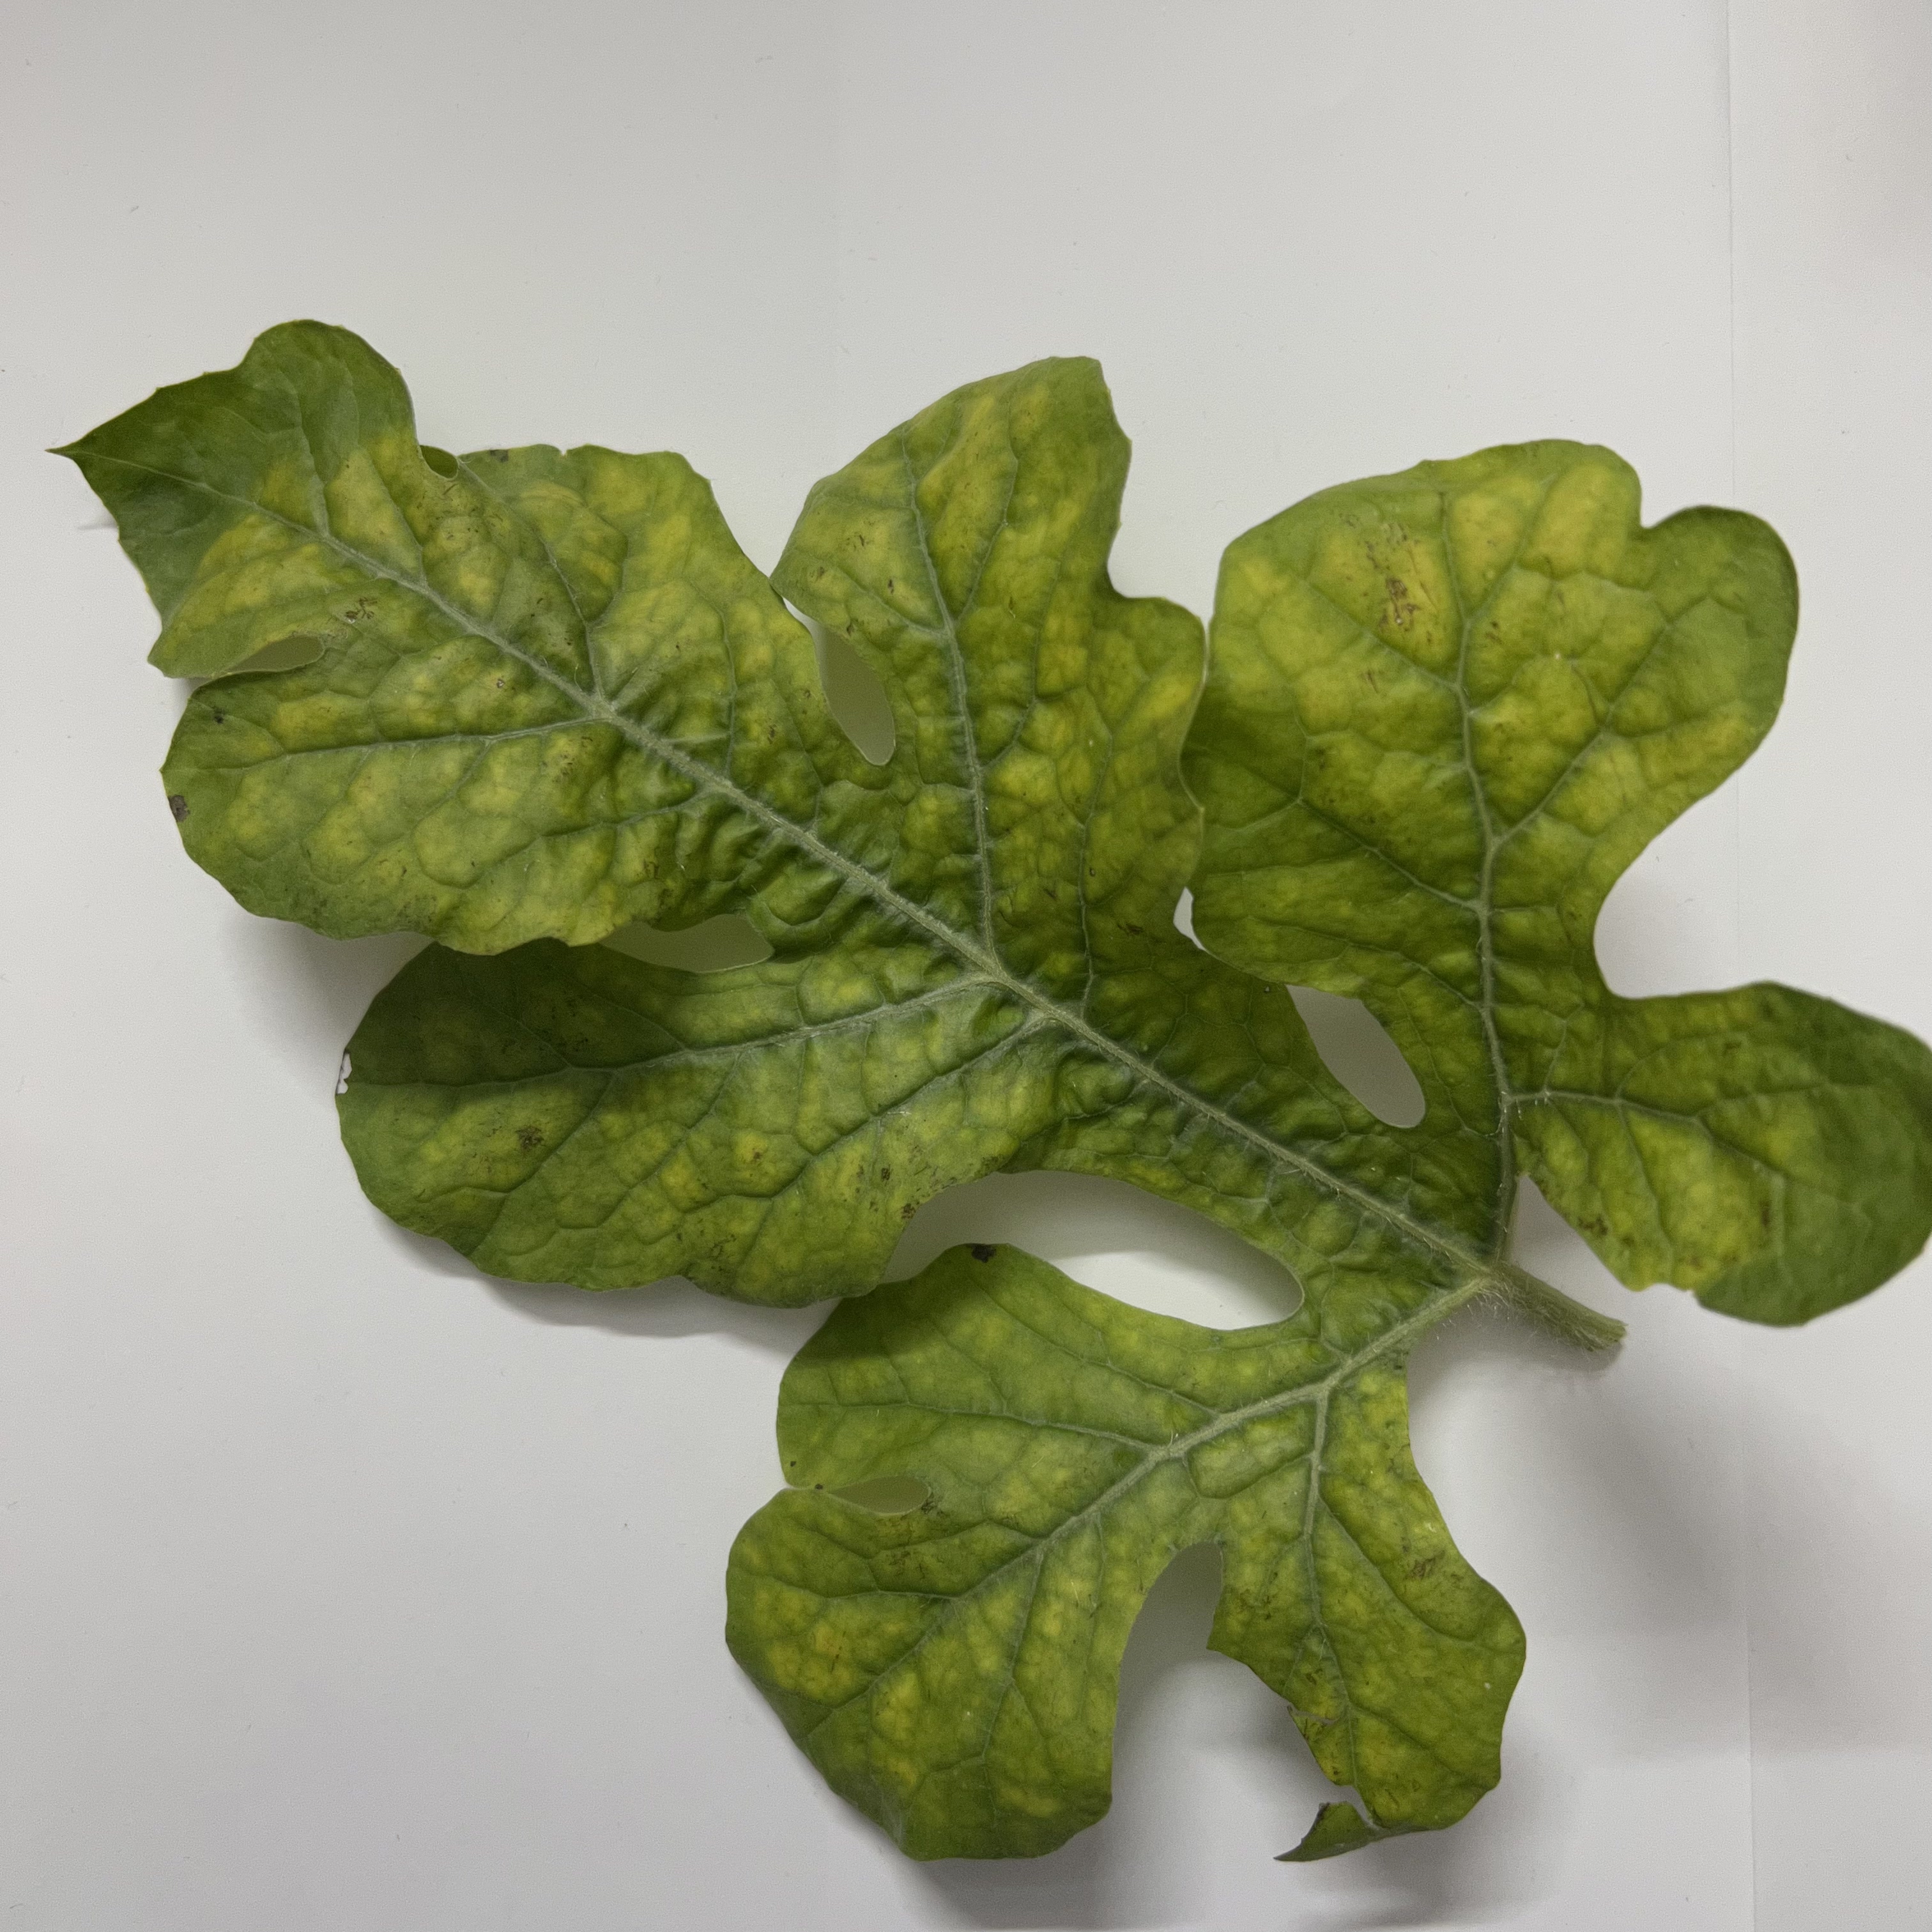
Label: Mosaic_Virus